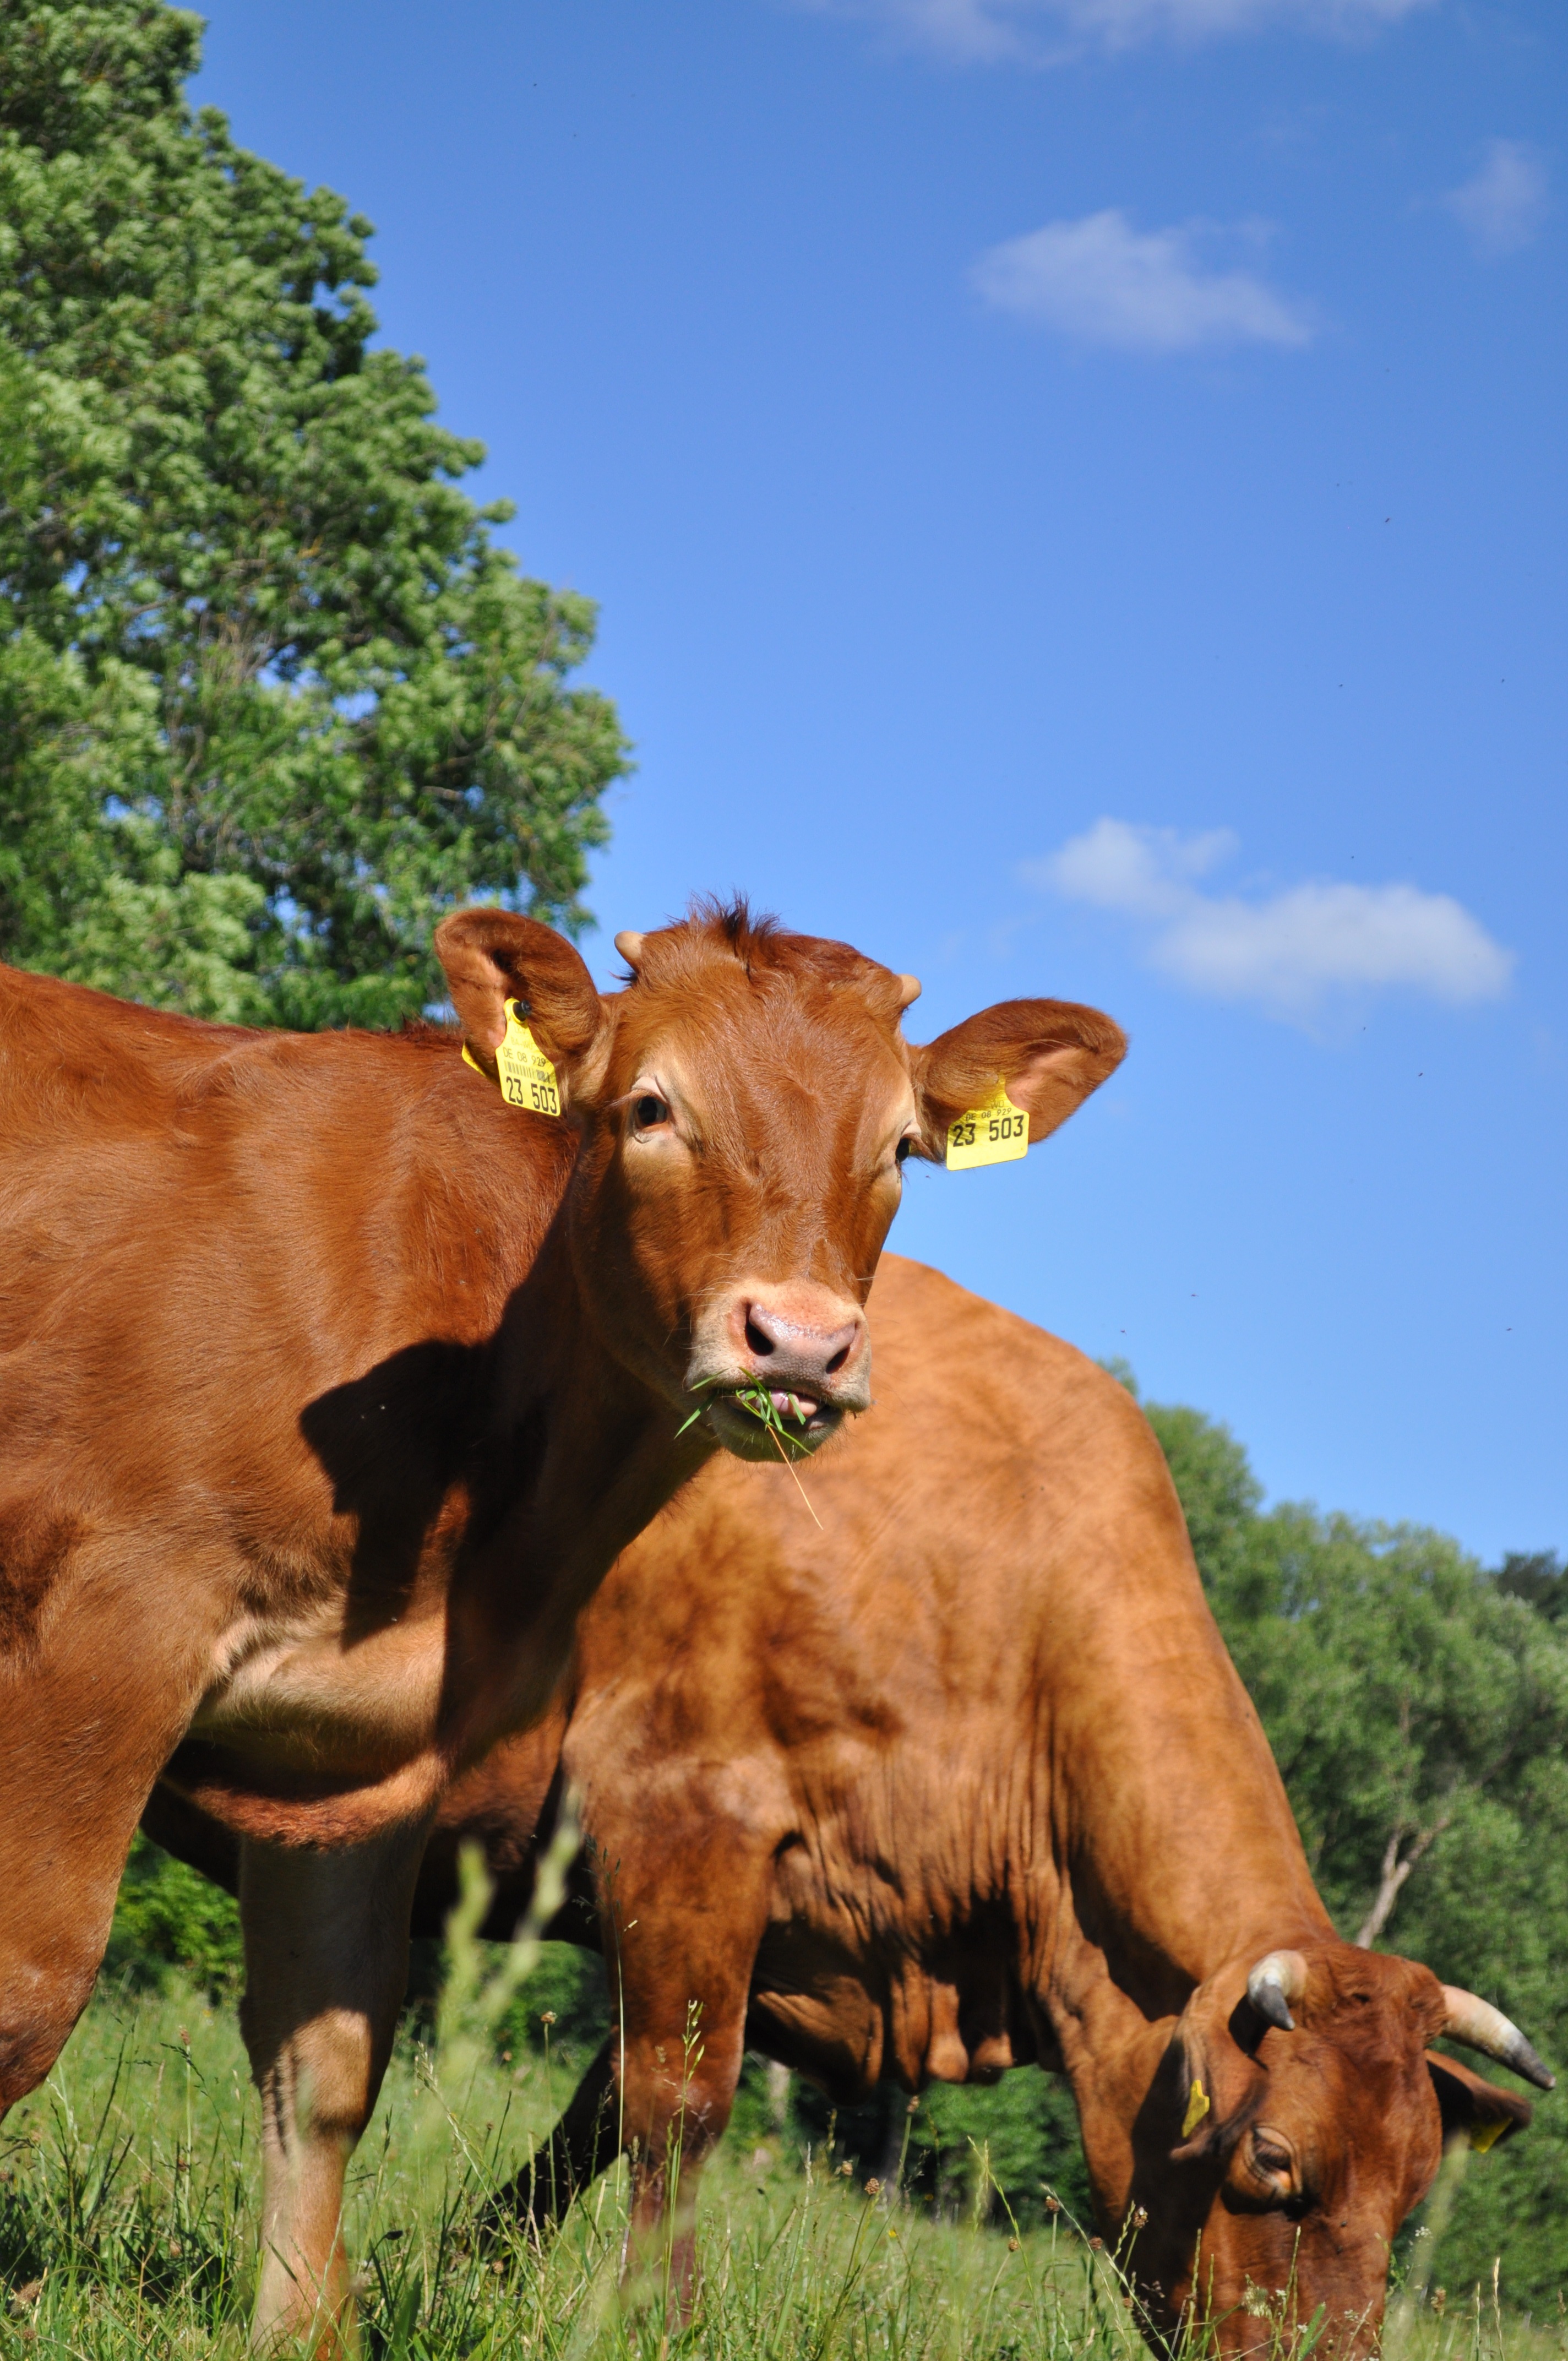
grass, field, farm, meadow, prairie, cattle, herd, pasture, grazing, mammal, eat, beef, fauna, calf, cows, bull, grassland, vertebrate, habitat, breed, limousin, dairy cow, cattle like mammal, cow goat family, texas longhorn